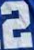
Number: 2